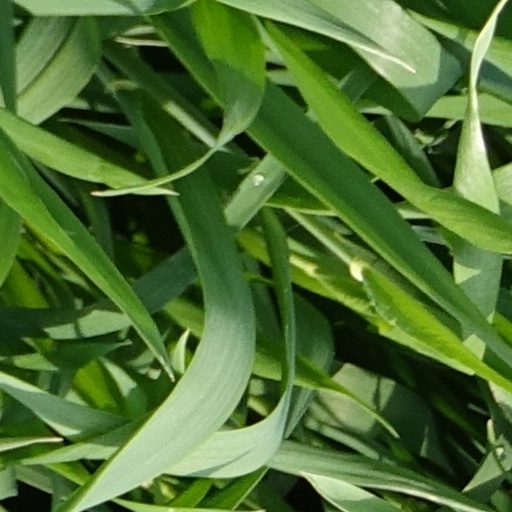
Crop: wheat